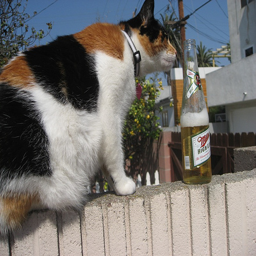
A cat on a fence smelling a bottle of beer
A fat cat on a fence near a bottle of beer.
Multi colored cat on cement wall with beverage bottle.
A large cat sitting on top of a fence next to a bottle of beer.
A cat standing on a fence sniffs a beer bottle.